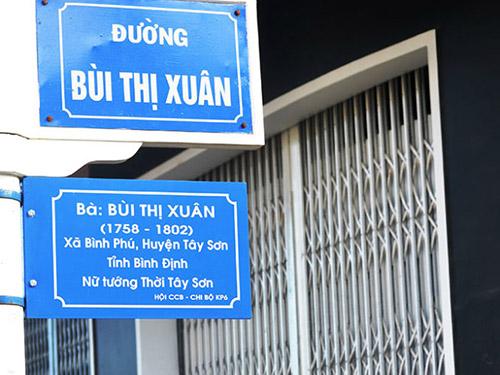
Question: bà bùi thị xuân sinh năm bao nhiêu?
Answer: năm 1785